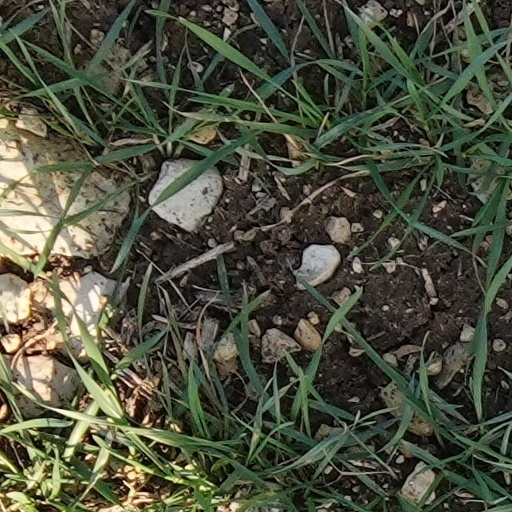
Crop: wheat